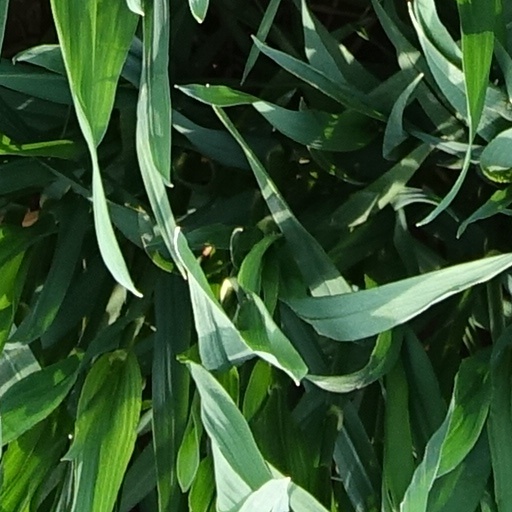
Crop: wheat